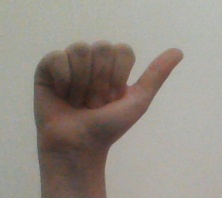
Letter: dhad